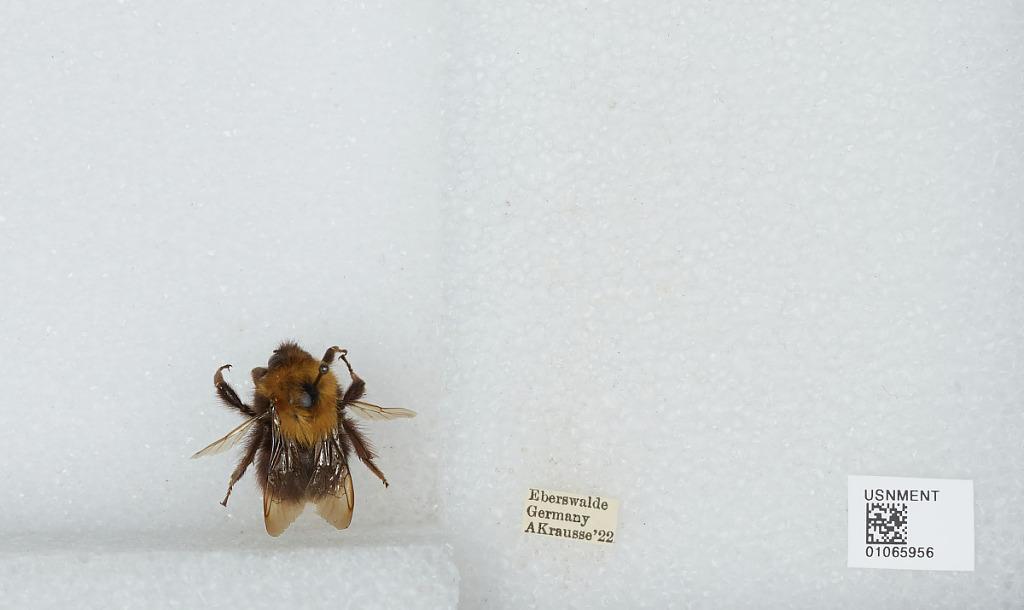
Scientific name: Bombus sp.
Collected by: A. Krausse
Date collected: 1922--
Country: Germany
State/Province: Brandenburg
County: Barnim
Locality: Eberswalde
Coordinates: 52.8356, 13.8182